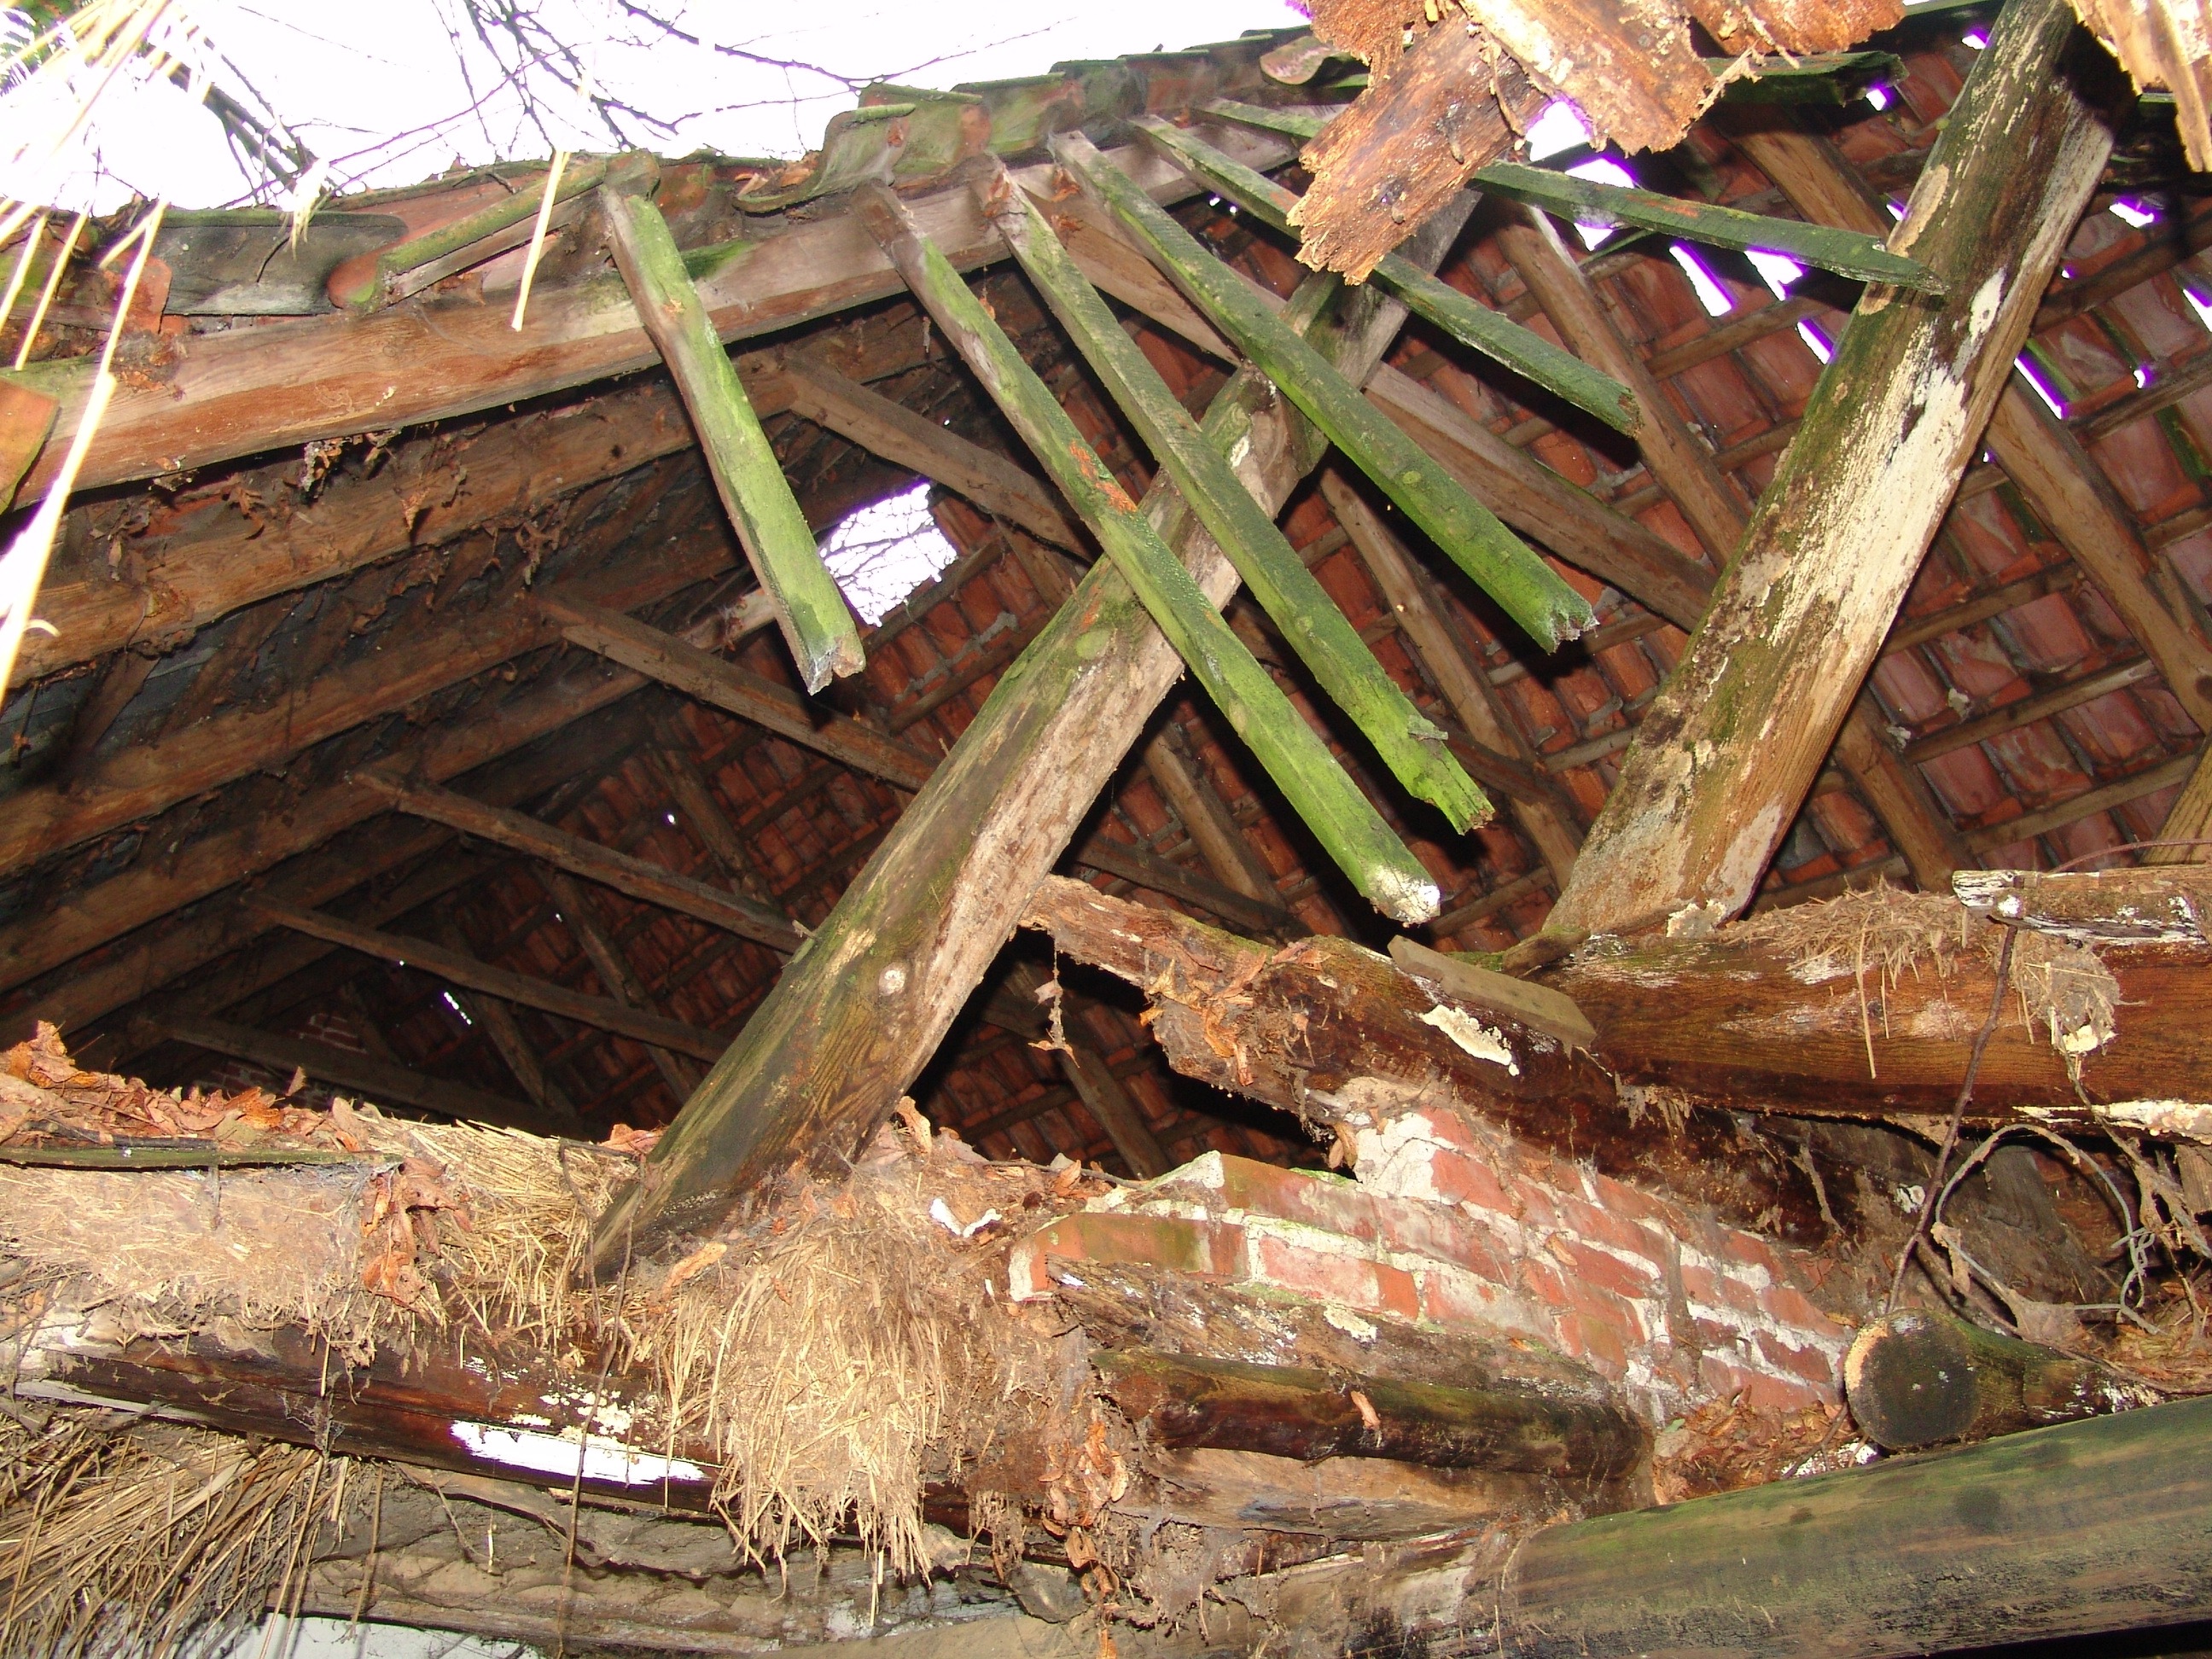
tree, branch, wood, trunk, home, old building, crash, renovation, roof truss